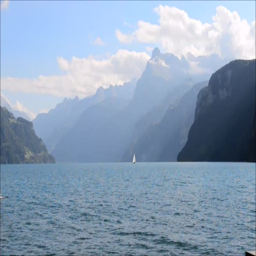
animal flying over the lake .